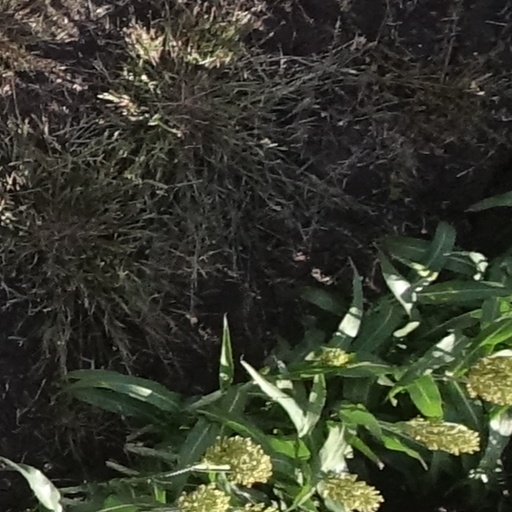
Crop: sorghum